Mailman Mueller

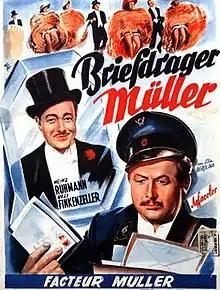

Mailman Mueller is a 1953 West German comedy film directed by John Reinhardt and starring Heinz Rühmann, Heli Finkenzeller and Wolfgang Condrus. It was shot in Agfacolor at the Tempelhof Studios in West Berlin with sets designed by the art directors Willi Herrmann and Heinrich Weidemann. Location shooting took place at Meersburg on Lake Constance.